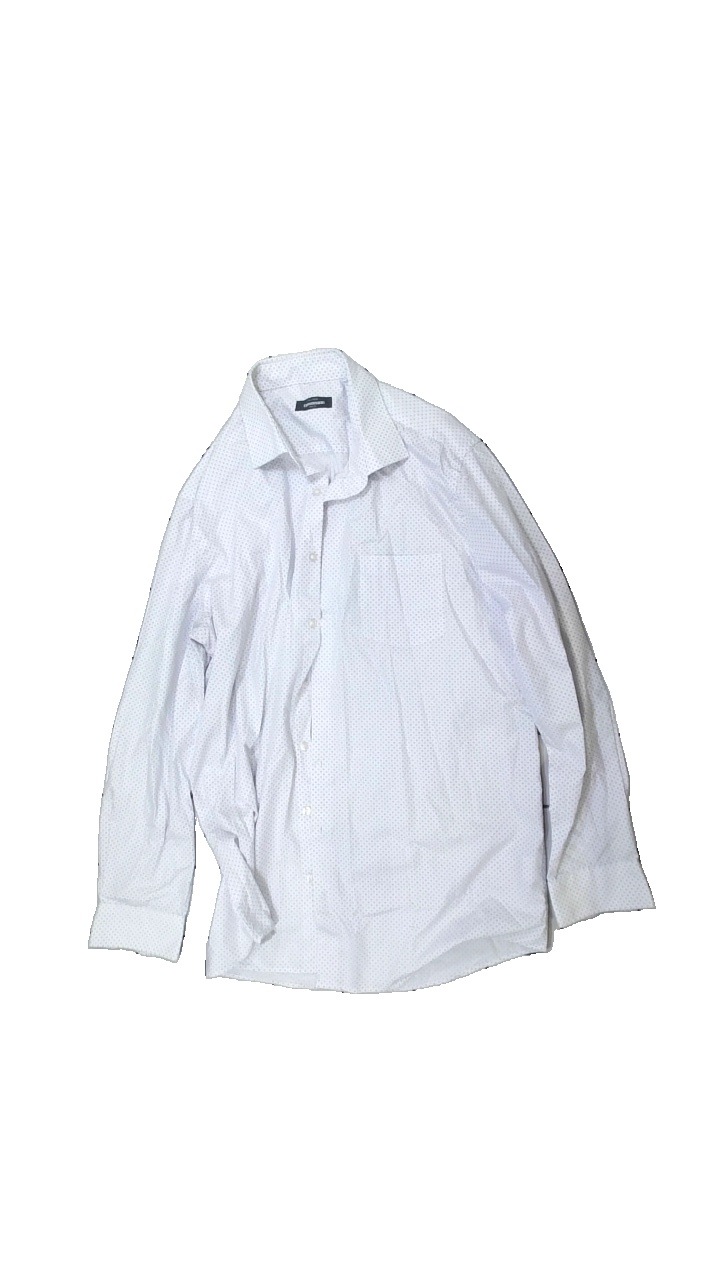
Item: Shirt (Ladies)
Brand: Dressman
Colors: White, Red
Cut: Regular
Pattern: Other
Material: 59% cotton, 41% polyester
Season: All
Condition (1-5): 3
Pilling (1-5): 3
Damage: stained
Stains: Major
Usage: Export
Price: <50